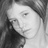
Emotion: neutral